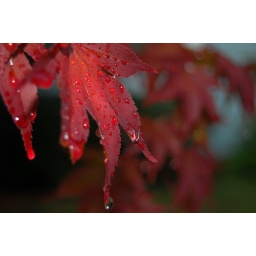
Close up of fall rain drops on a red chinese maple tree in my front yard.